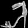
Label: Sandal